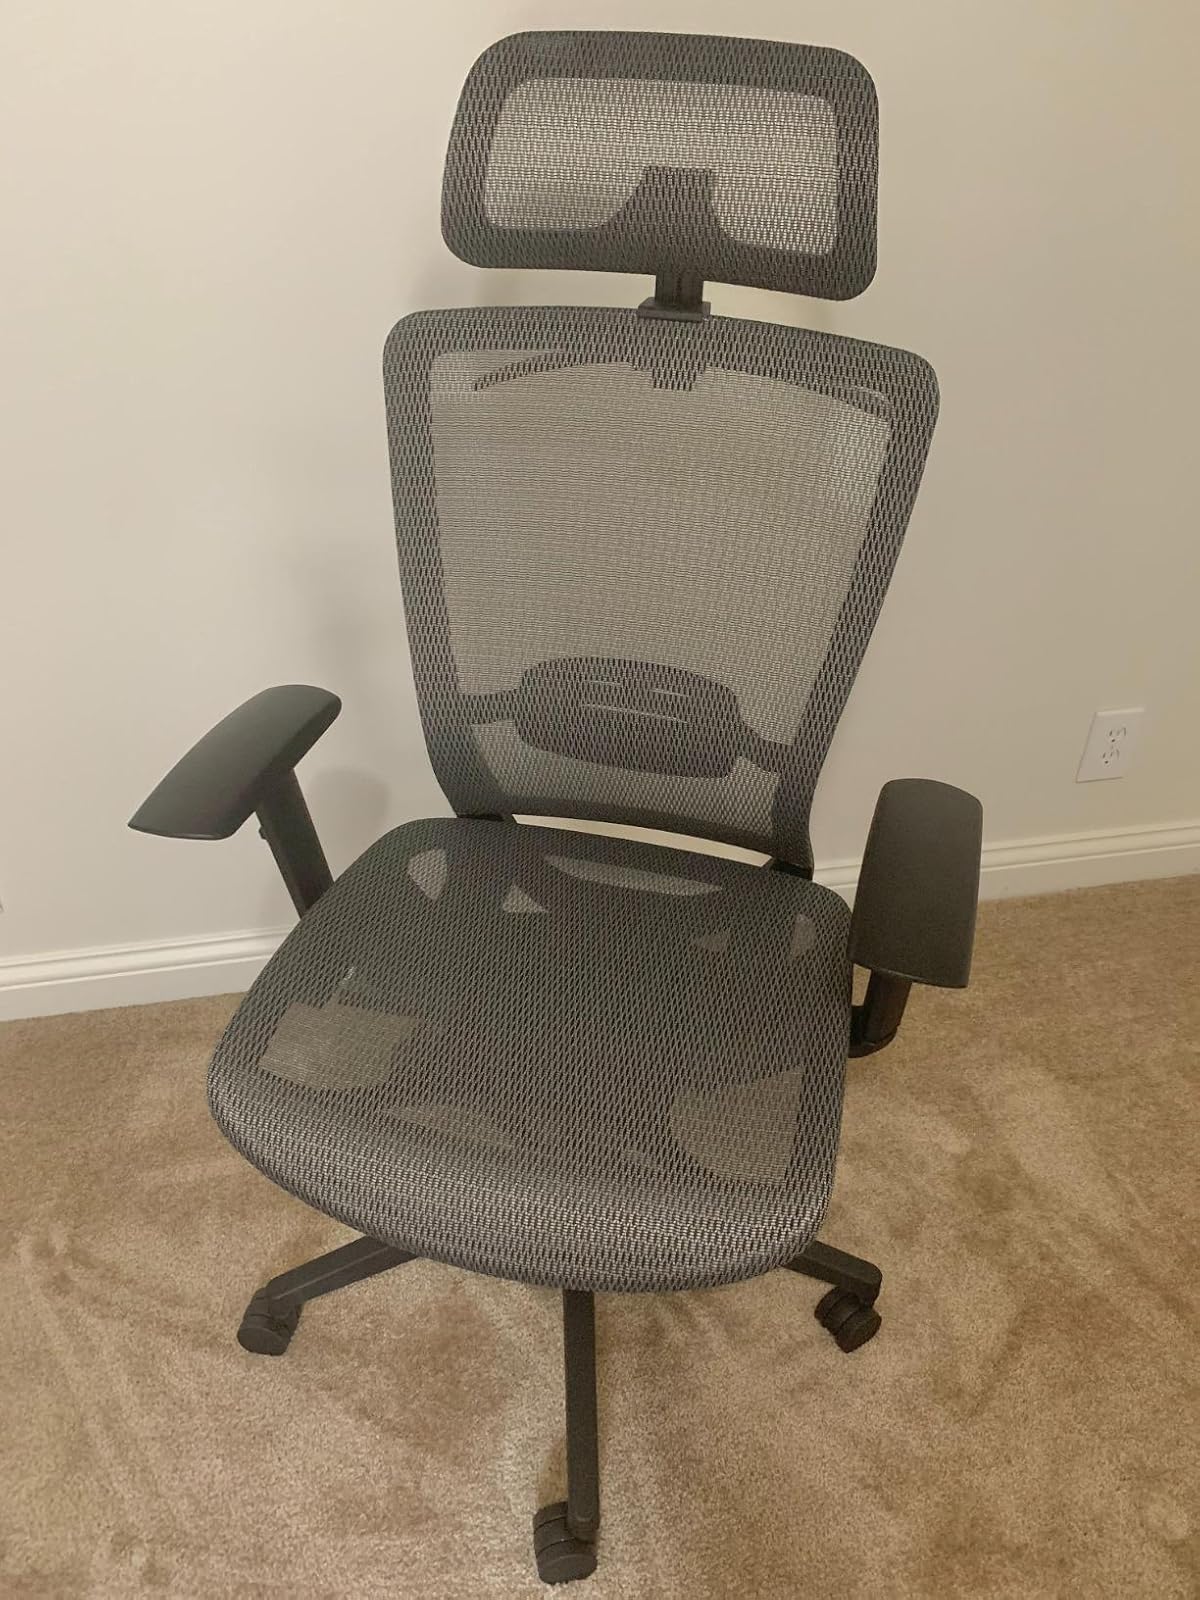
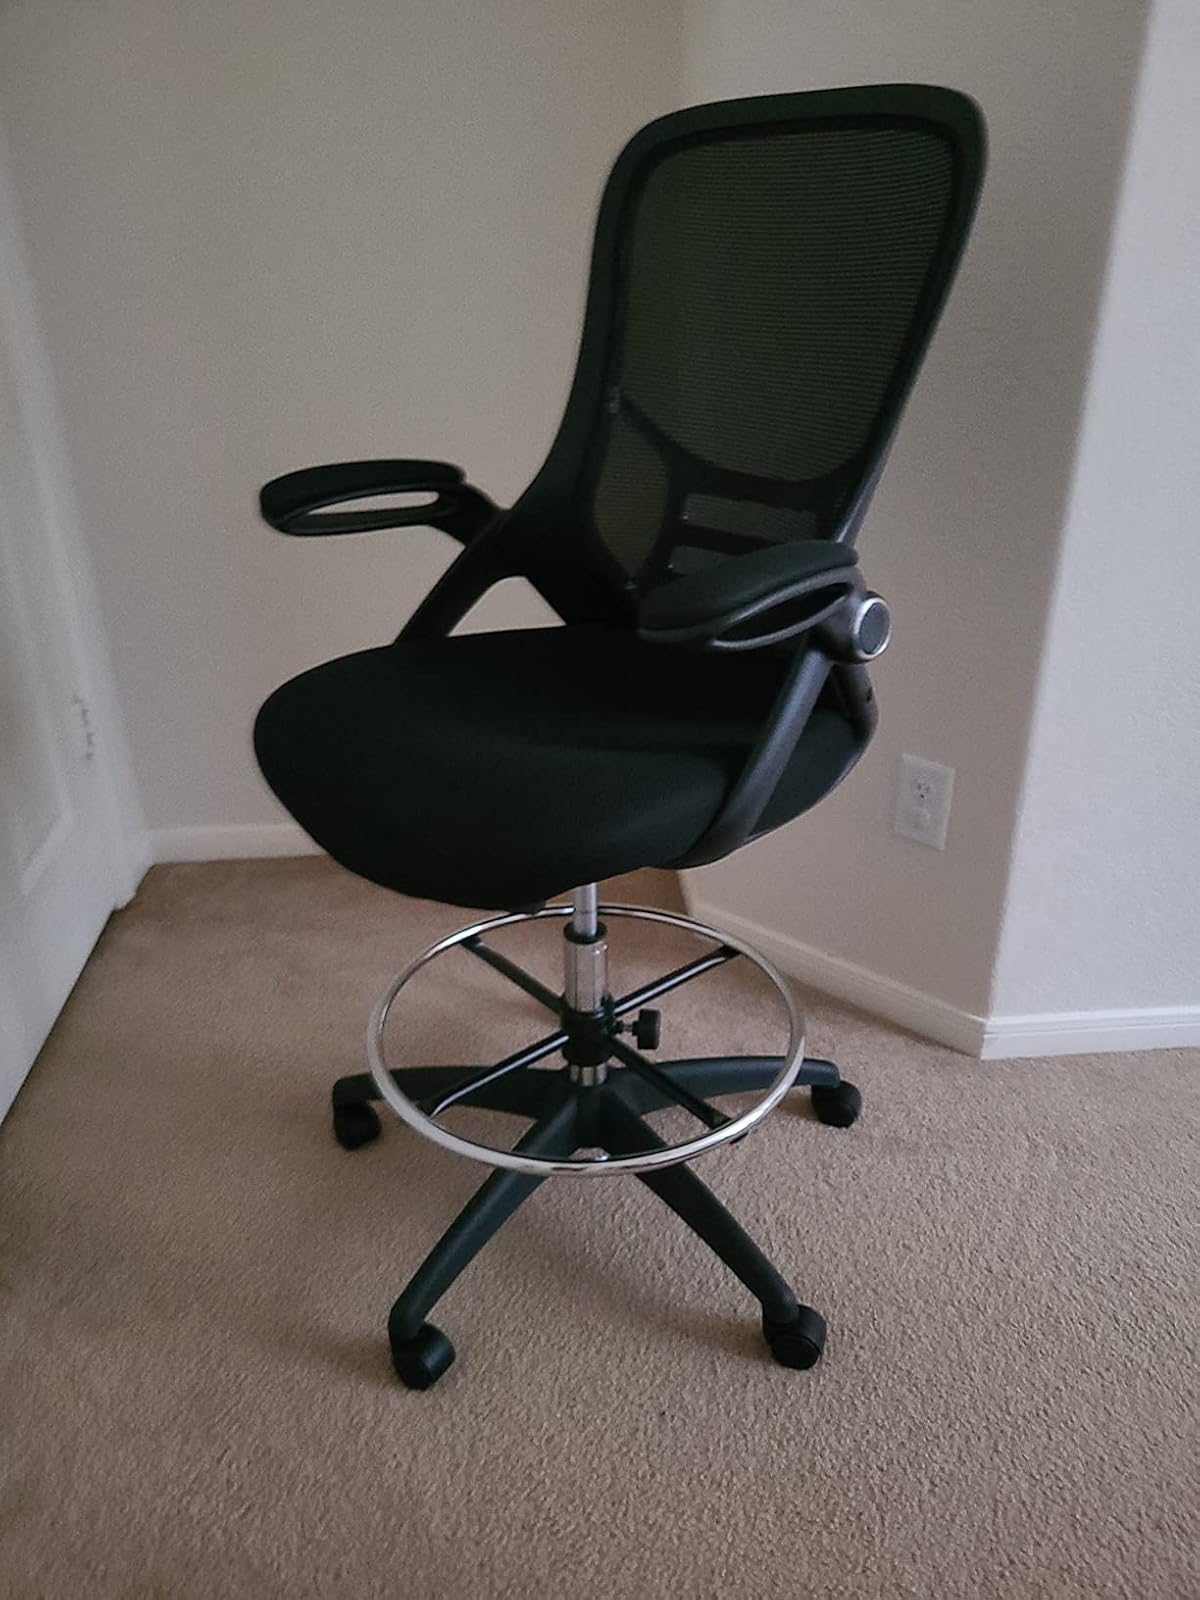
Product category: items_chair
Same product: no